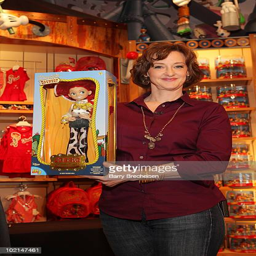
actor unveils film character to celebrate